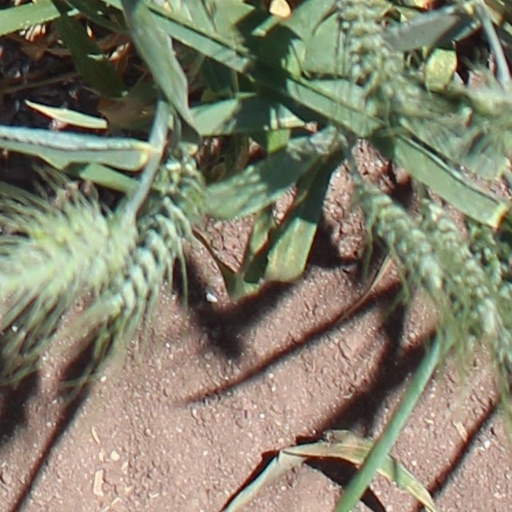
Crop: wheat